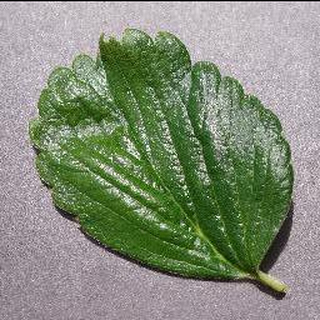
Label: healthy_strawberry